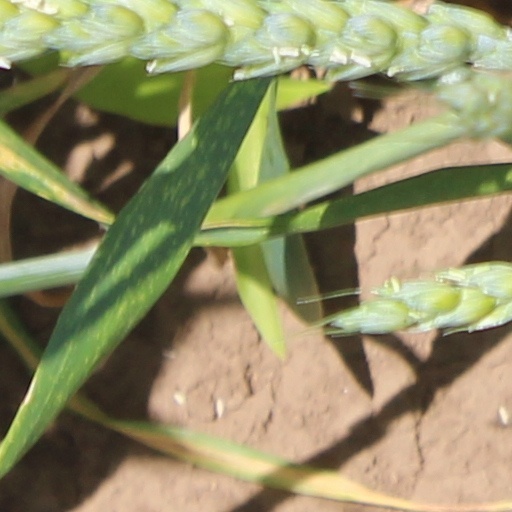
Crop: wheat